Bidhannagar College

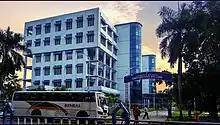
New Building of Bidhannagar Government College

Bidhannagar Government College in Salt Lake, Kolkata, established on 25 June 1984, is a West Bengal State University affiliated college run by the Government of West Bengal. It was formerly affiliated to the University of Calcutta. Apart from undergraduate courses, the college offers postgraduate courses in Anthropology, Botany, Chemistry, Education, Microbiology and Zoology.